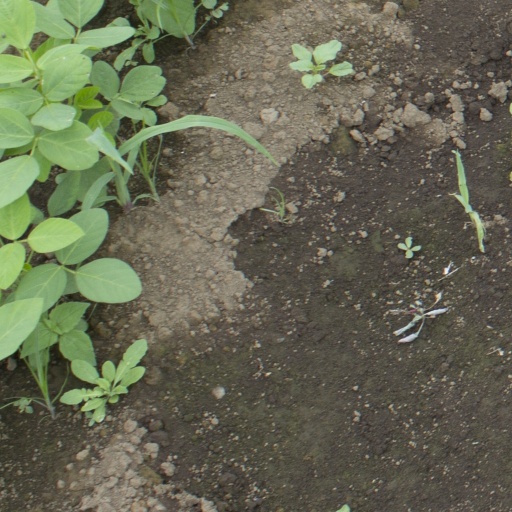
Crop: soybean